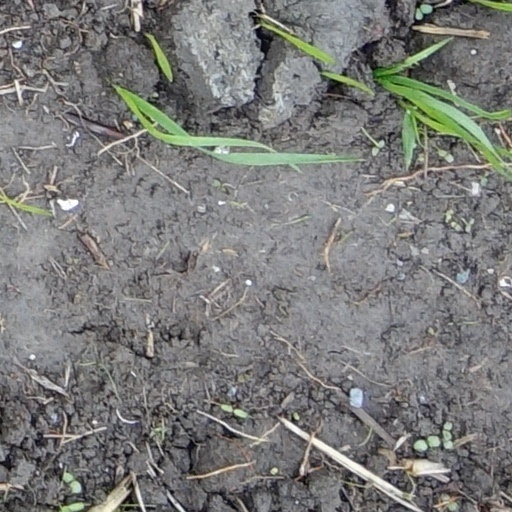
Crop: wheat